Final Straw Tour

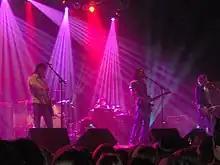
Snow Patrol at the Roseland Ballroom on 20 May 2005.

Snow Patrol toured the United States and Canada again in spring 2005. Embrace and Athlete were the support acts for the first and second half of the tour respectively. The tour included two intimate in-store performances; at Sam Goody and at Park Ave. record store. The latter was subsequently released as an EP "Live and Acoustic at Park Ave.". They also did an intimate acoustic set for KFOG, performing "Wow", "Spitting Games", "Batten Down the Hatch" and "Chocolate". The rendition of "Chocolate" was later included on the "KFOG Live from the Archives Vol. 15" compilation.